The Brotherhood (2017 film)

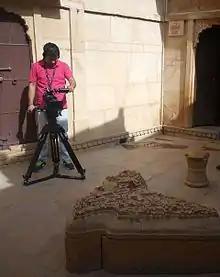
Pankaj Parashar during the making of documentary film The Brotherhood.

No Muslim family left Bhatner to go to Pakistan during the partition of India because the elders convinced them of peaceful co-existence. During the revolt of 1857 both Hindu and Muslim Bhatis fought with Britishers and sacrificed together. An example of recent days filmed in documentary related with 2017 Uttar Pradesh Legislative Assembly election. It was noticed that Hindu and Muslim voters were divided. But Hindu and the Muslim Bhatis combined. Owing to this, for the first time after freedom, a Bhati Thakur candidate Dhirendra Singh has been elected from Jewar (Assembly constituency) seat. These voters, instead of being divided on the basis of Hindu and Muslim, voted comprehensively without being swayed. The effort is to bring the community together to voice their feelings unabashedly, and make the region a glaring example of progressive and culturally inclusive governance.